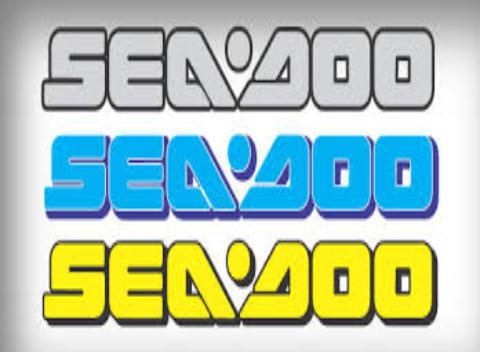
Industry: Sports